Arend Langenberg

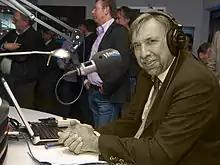

Arend Willem Langenberg (19 January 1949 – 30 December 2012) was a Dutch voice-over, voice actor and radio presenter. He died at the age of 63 from colon cancer.